Siri Rathsman

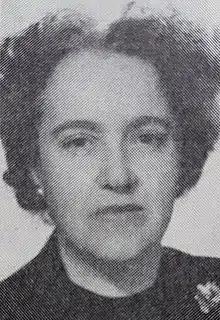
Siri Rathsman.

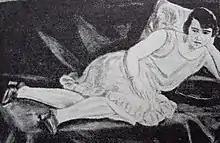
Siri Rathsman portrayed by Birger Simonsson.

Siri Lovisa Rathsman (July 28, 1895 – July 30, 1974) was a Swedish surrealist artist, printmaker, painter, ceramicist, and journalist who spent much of her life in Paris. She was born in Sundsvall, Sweden and died in the Brännkyrka parish of Stockholm.